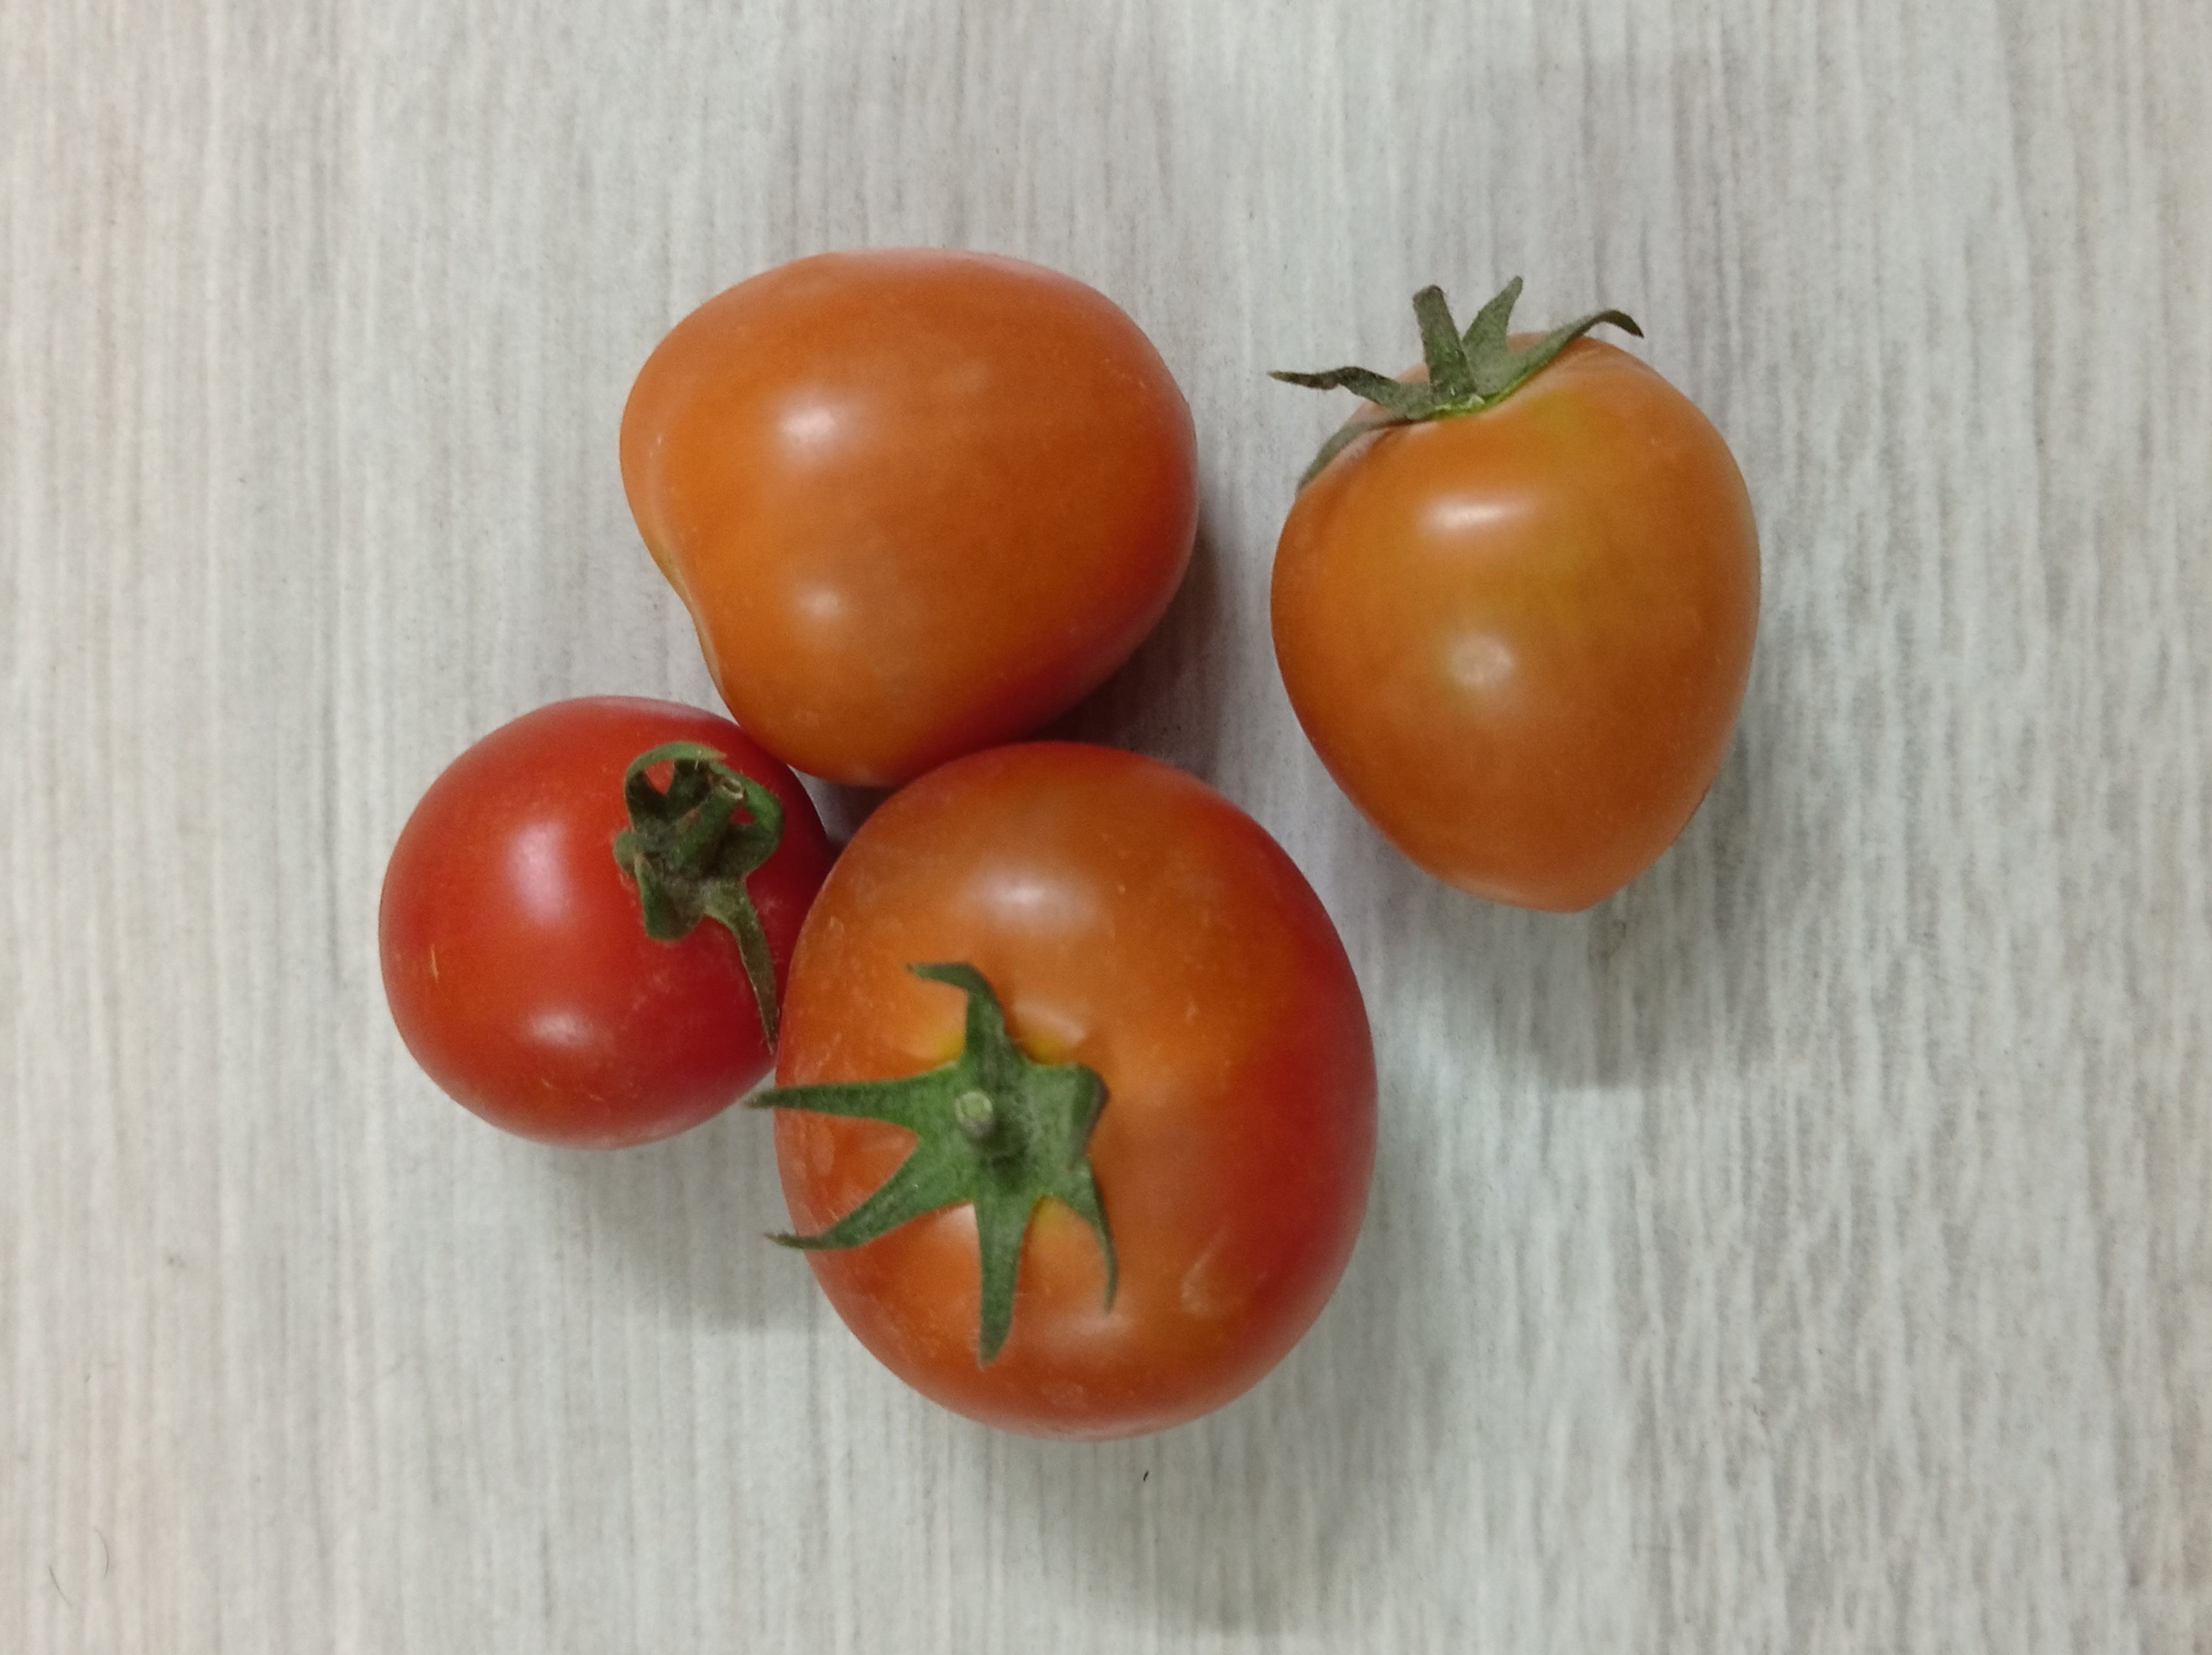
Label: Fresh